High Efficiency Video Coding

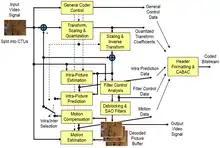
Block diagram of HEVC

Most video coding standards are designed primarily to achieve the highest coding efficiency. Coding efficiency is the ability to encode video at the lowest possible bit rate while maintaining a certain level of video quality. There are two standard ways to measure the coding efficiency of a video coding standard, which are to use an objective metric, such as peak signal-to-noise ratio (PSNR), or to use subjective assessment of video quality. Subjective assessment of video quality is considered to be the most important way to measure a video coding standard since humans perceive video quality subjectively.